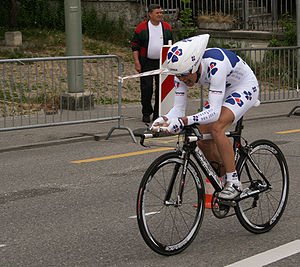
Jussi Veikkanen
Jussi Veikkanen under prologen i Romandiet Rundt 2007
Jussi Veikkanen er en professionel finsk landevejscykelrytter. Han startede sin amatørkarriere for Malarenergi, men har cyklet for det professionelle hold Française des Jeux siden 2005. Som ryttertype kategoriseres Veikkanen som sprinter.